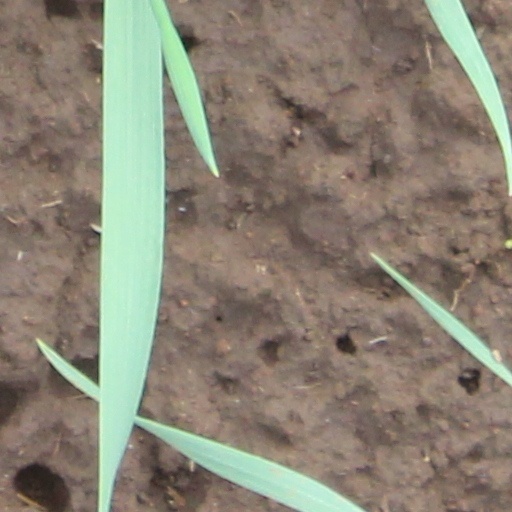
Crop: wheat